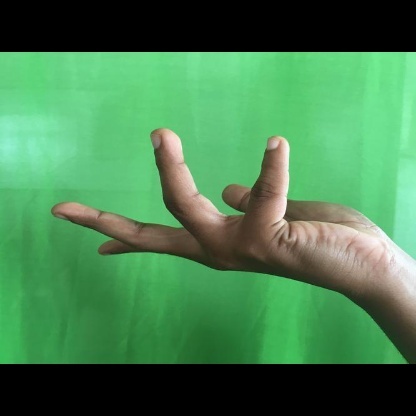
Mudra: Alapadmam